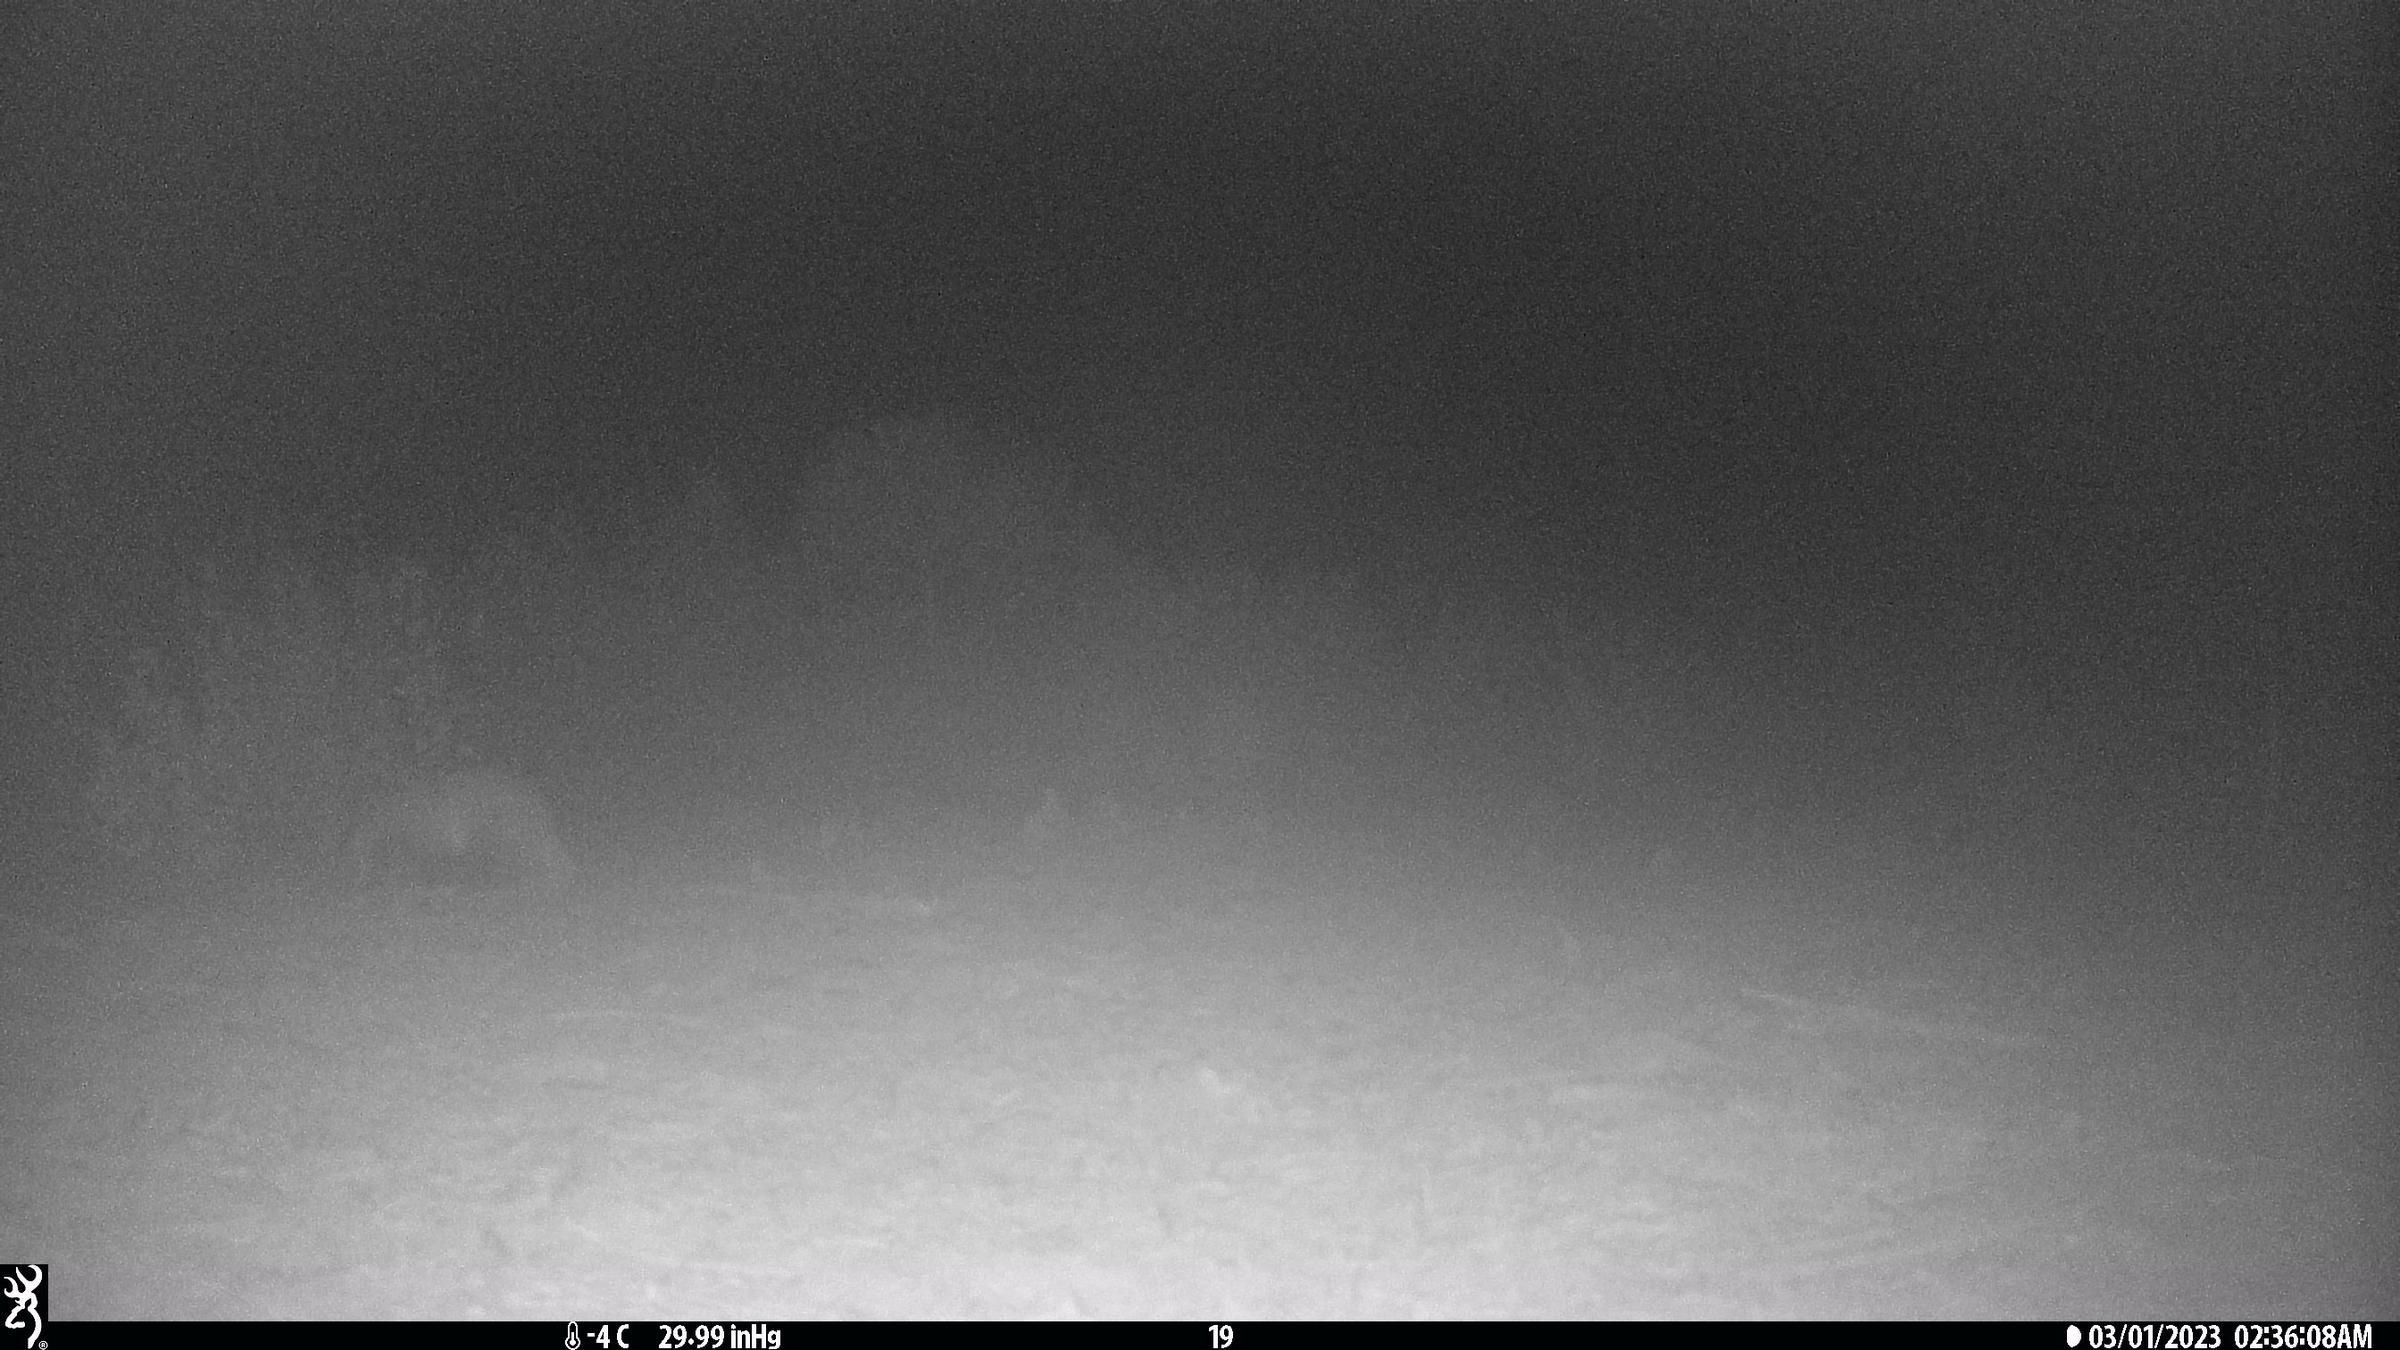
Species: Meles meles